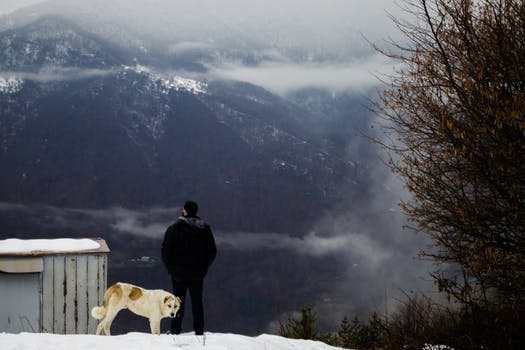
Label: No Watermark